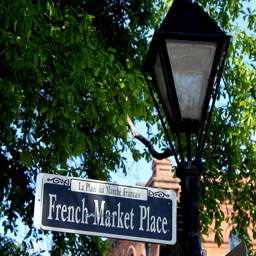
There is a street sign attached to a lamp post.
A street sign is near a lamppost and trees.
A street light with a sign hanging off the side of it.
The street sign is posted beneath the light of a lamp post.
A street lamp with a street sign attached to it